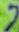
Number: 7